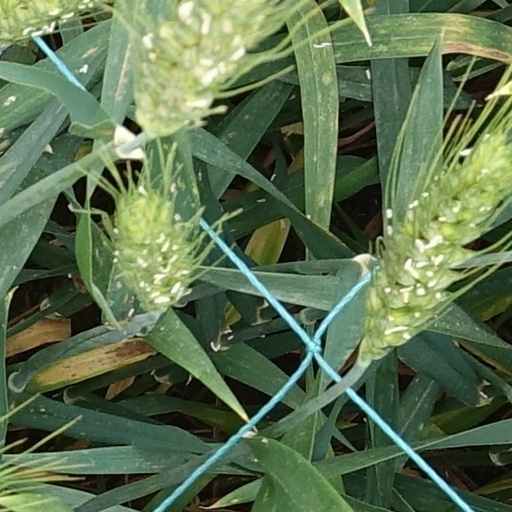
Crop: wheat